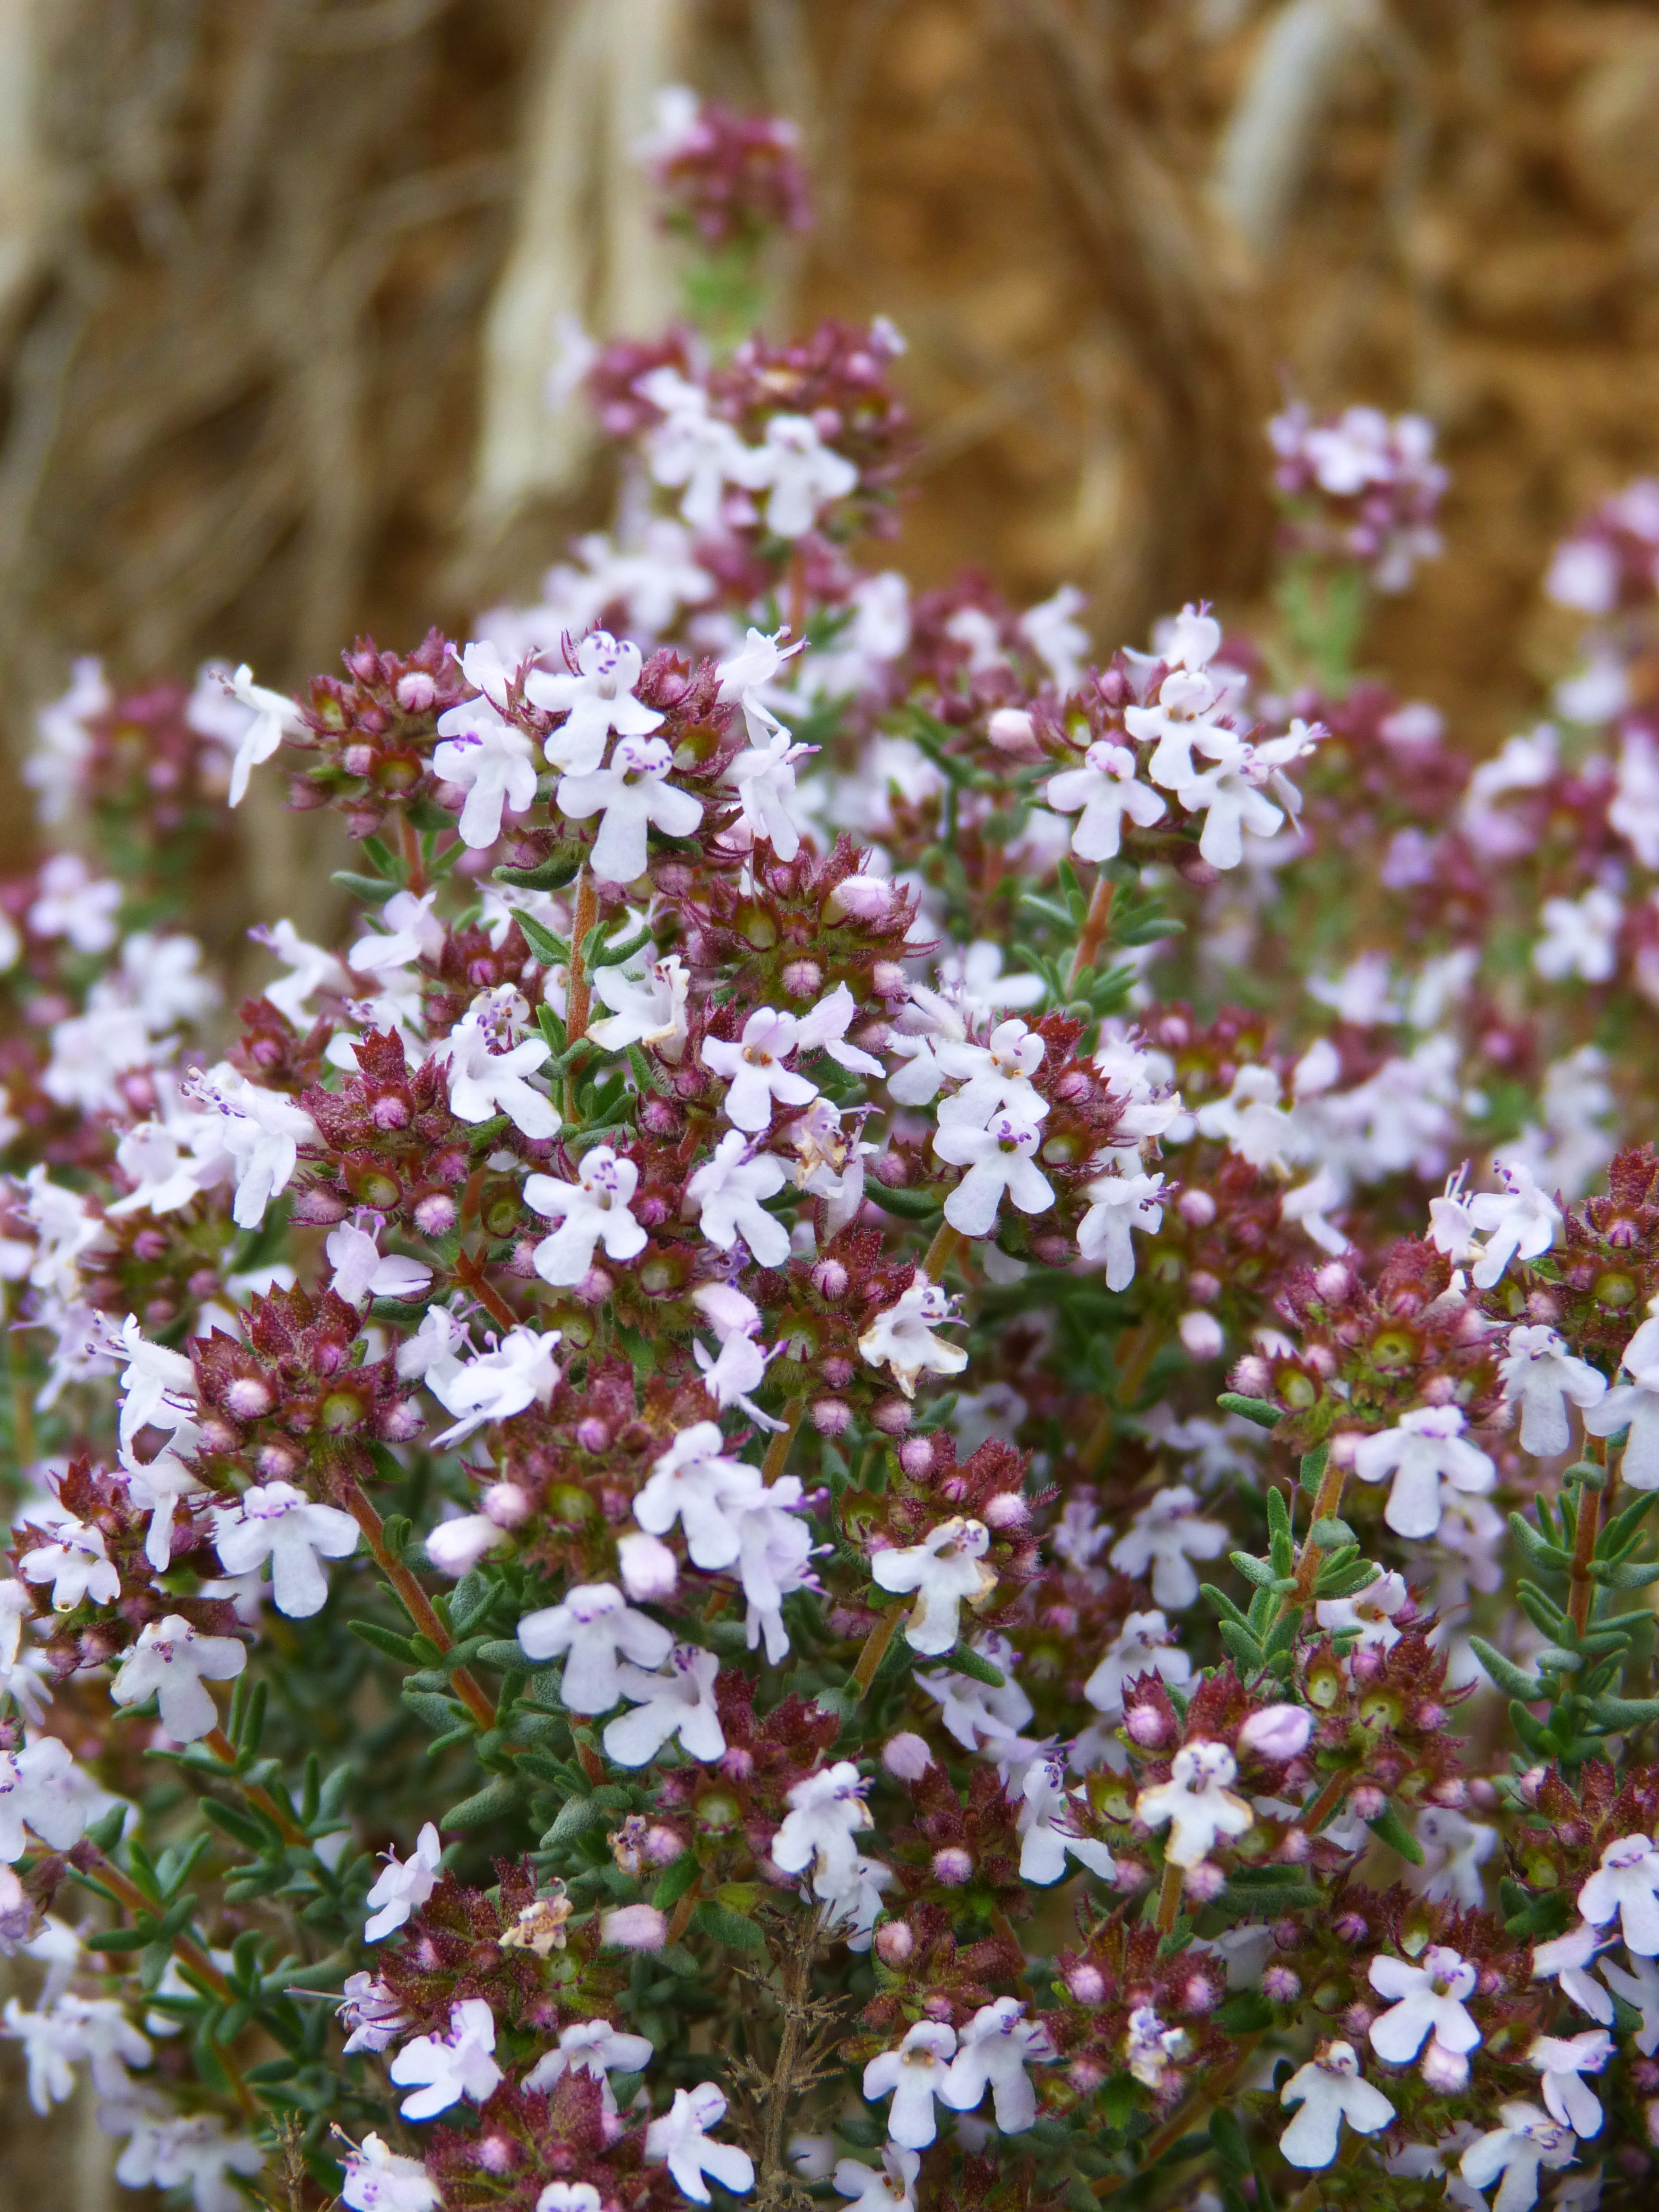
branch, blossom, plant, flower, spring, herb, botany, flora, wildflower, shrub, thyme, flowery, flowering plant, farigola, annual plant, land plant, breckland thyme